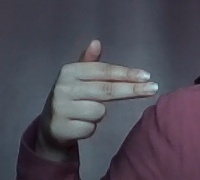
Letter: ghain